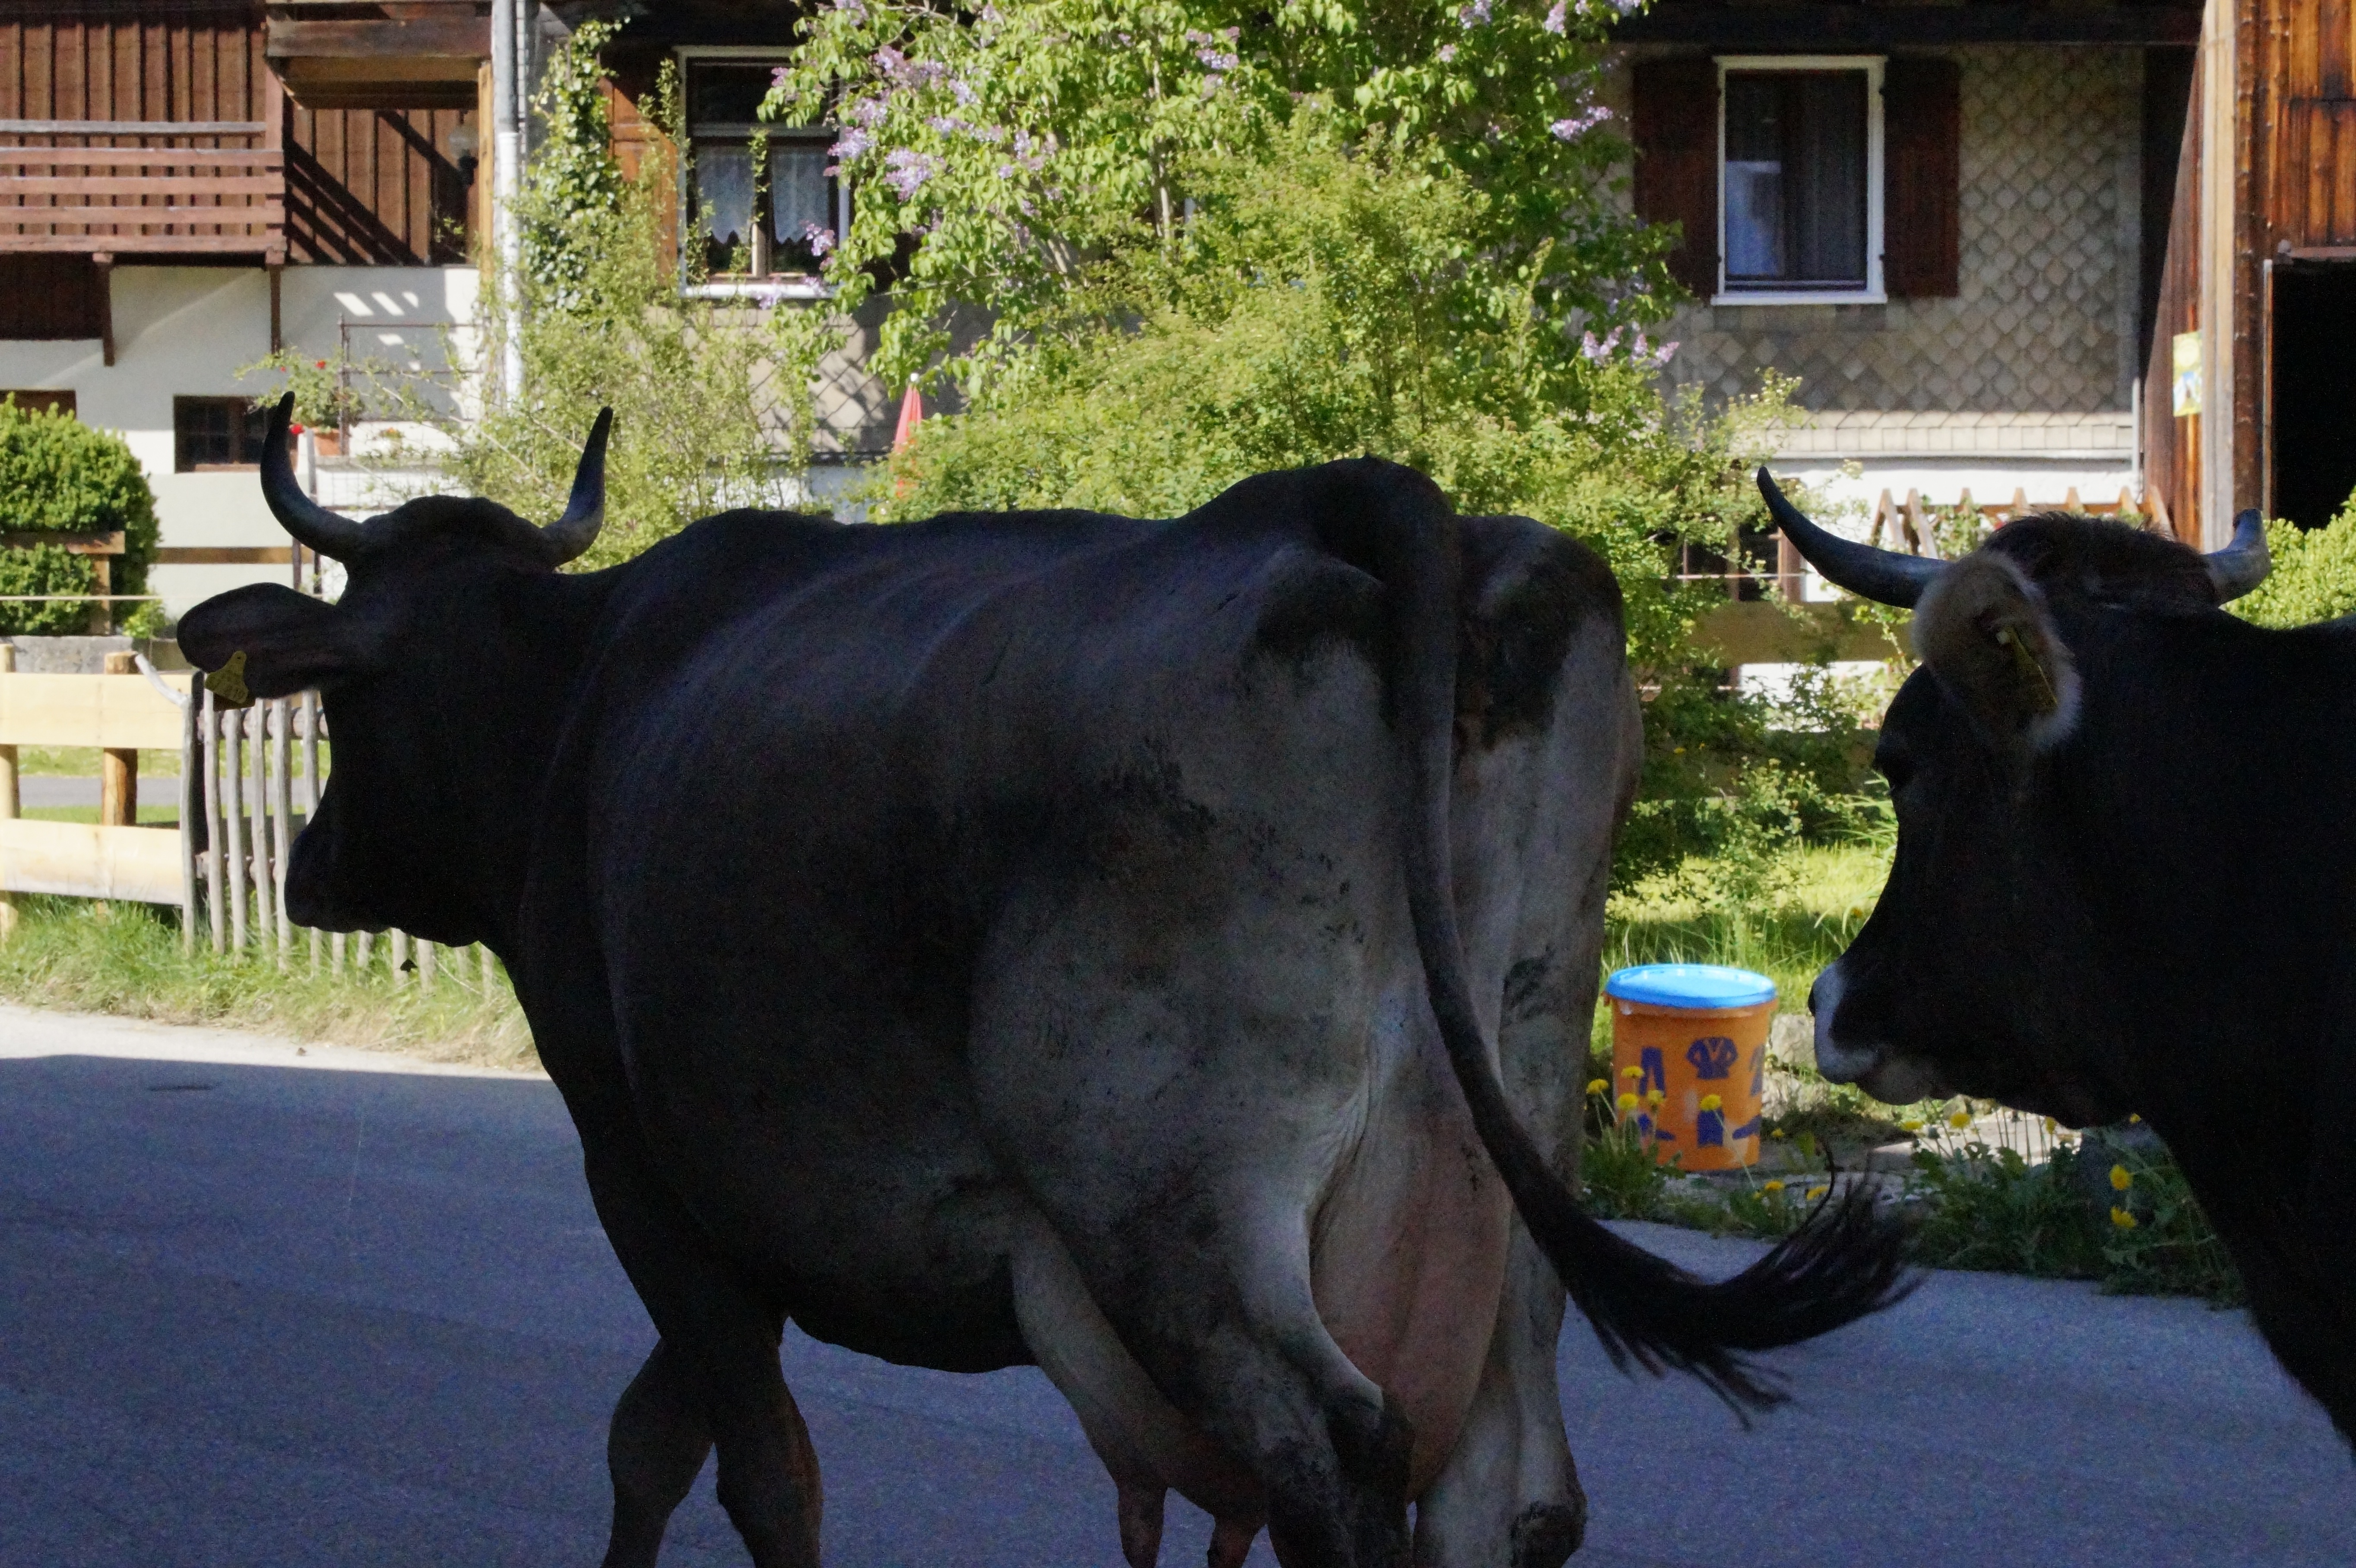
farm, summer, cow, mammal, cows, bull, vertebrate, tradition, ox, milk cow, allg u, dairy cow, way home, cattle like mammal, cow goat family, streets cows, homeward bound